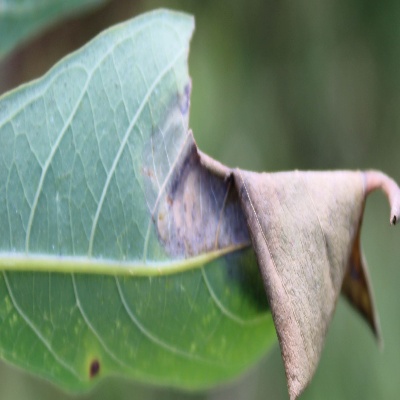
Crop: Cassava
Condition: bacterial blight